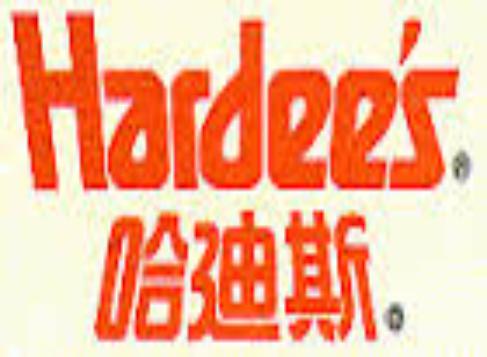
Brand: Hardee's
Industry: Food